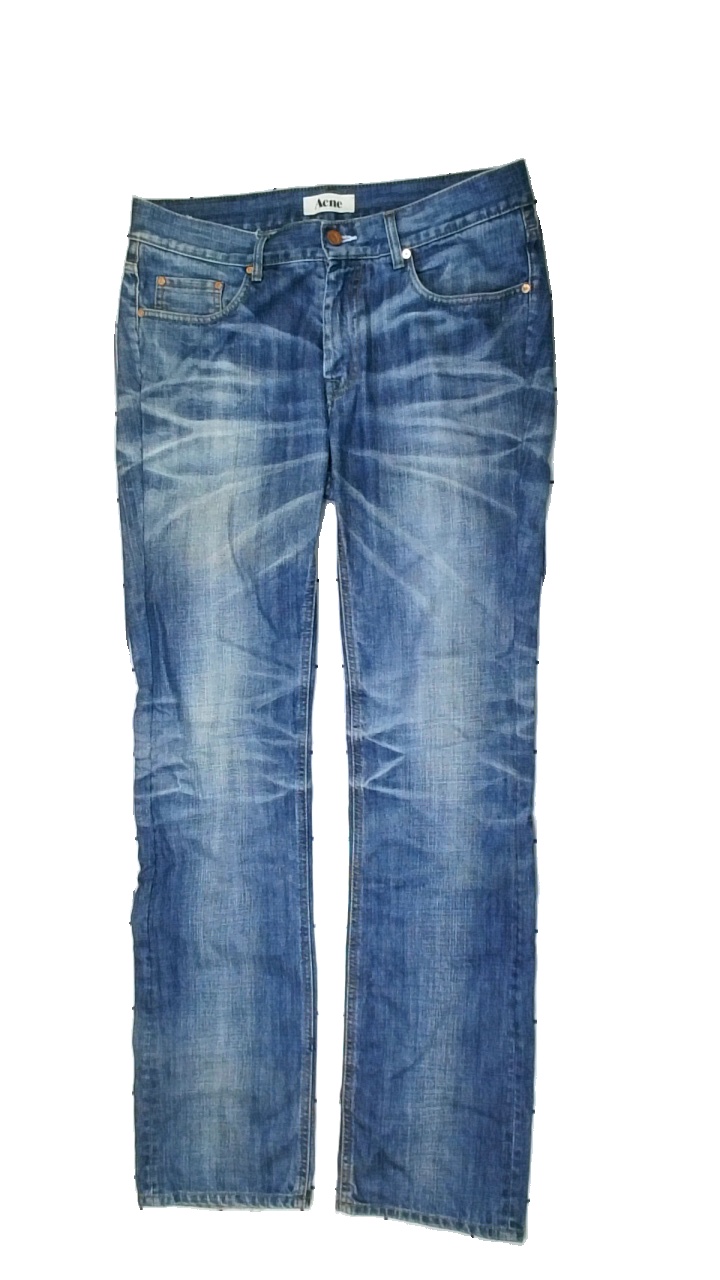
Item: Jeans (Men)
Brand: Acne
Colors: Blue
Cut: Regular
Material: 100% cotton
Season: All
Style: Denim
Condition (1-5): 1
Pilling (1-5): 3
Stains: Major
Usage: Export
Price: <50